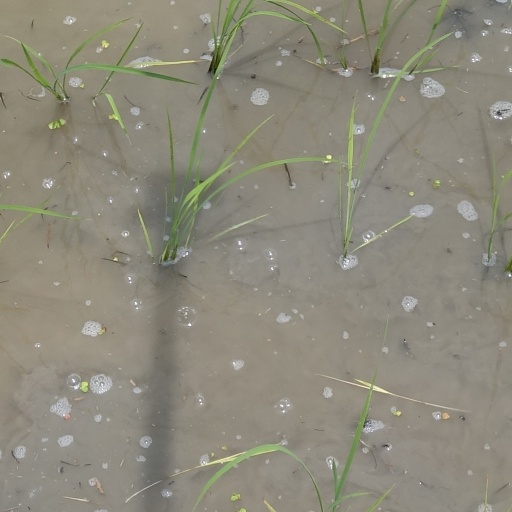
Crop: rice